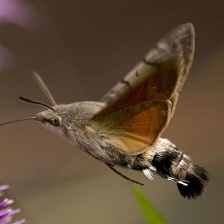
Species: HUMMING BIRD HAWK MOTH